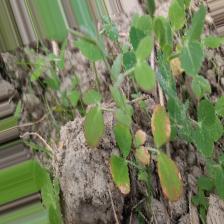
Label: Ascochyta blight